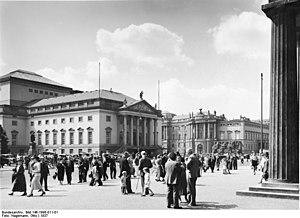
Carl Martin Öhman, né le 4 septembre 1887 à Floda församling dans le Södermanland, et mort le 9 décembre 1967 à Stockholm, est un artiste lyrique, acteur et professeur de chant suédois.